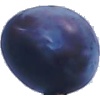
Label: Plum 3